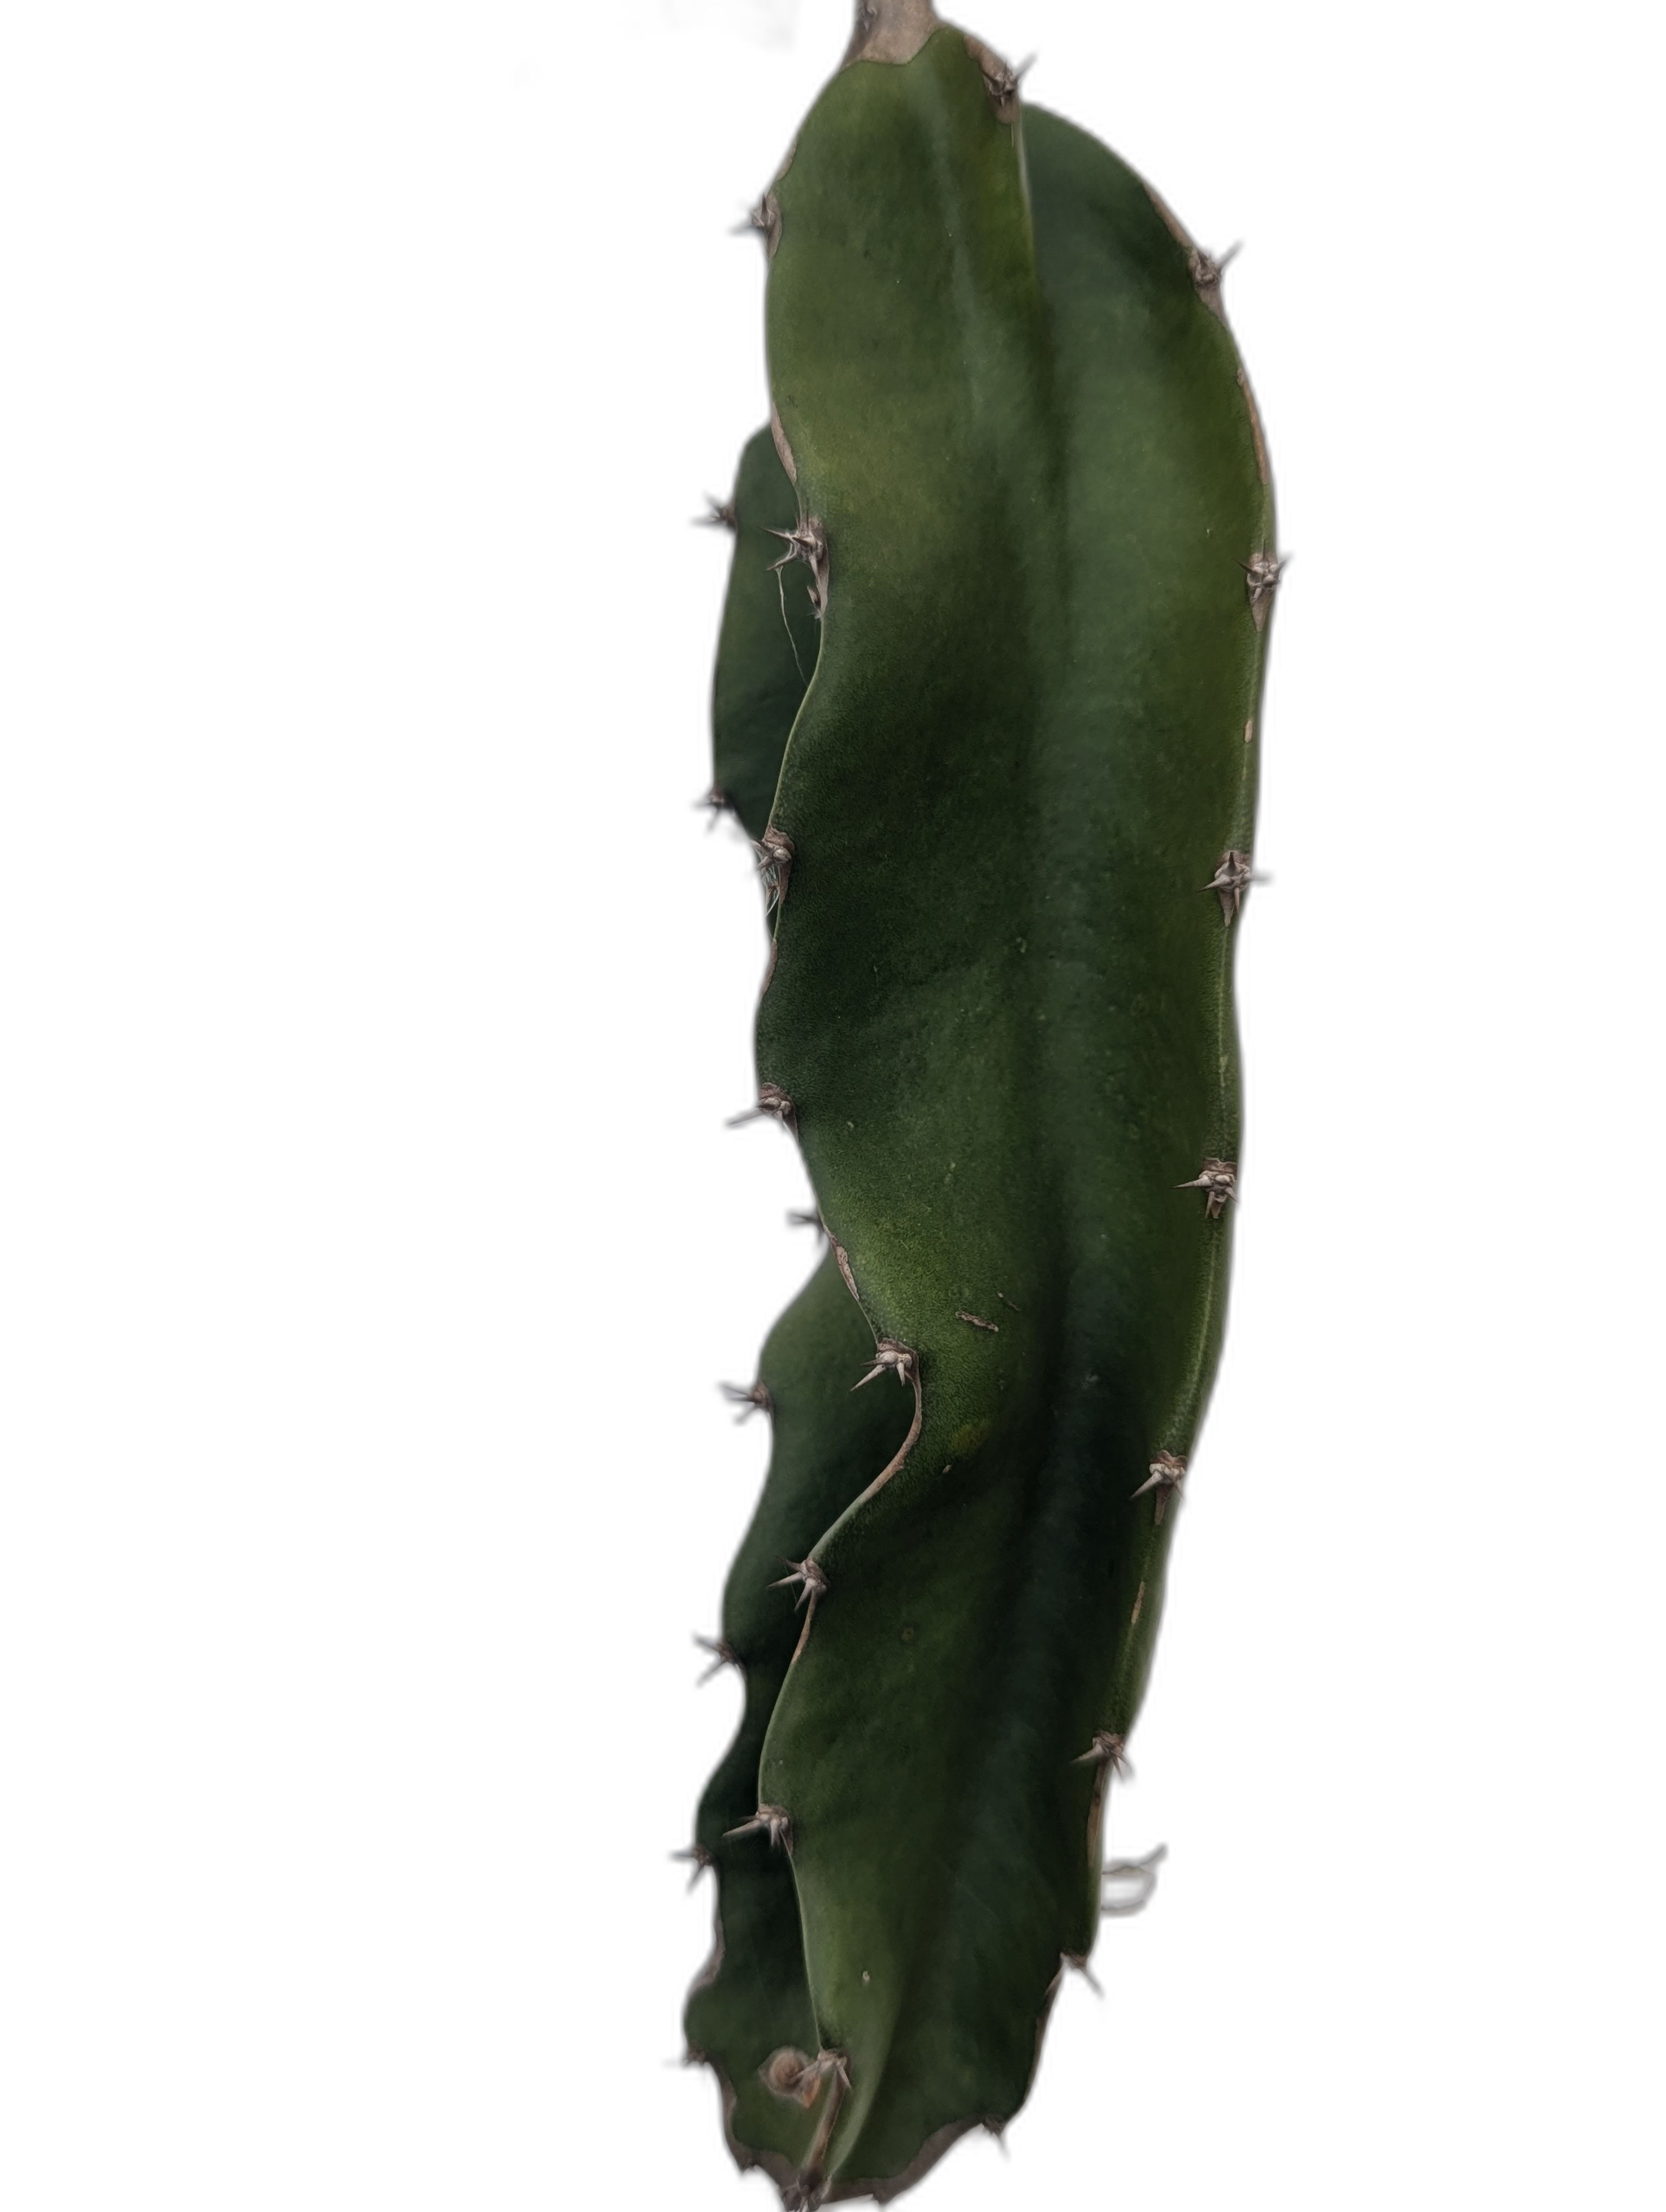
Label: Good leaf